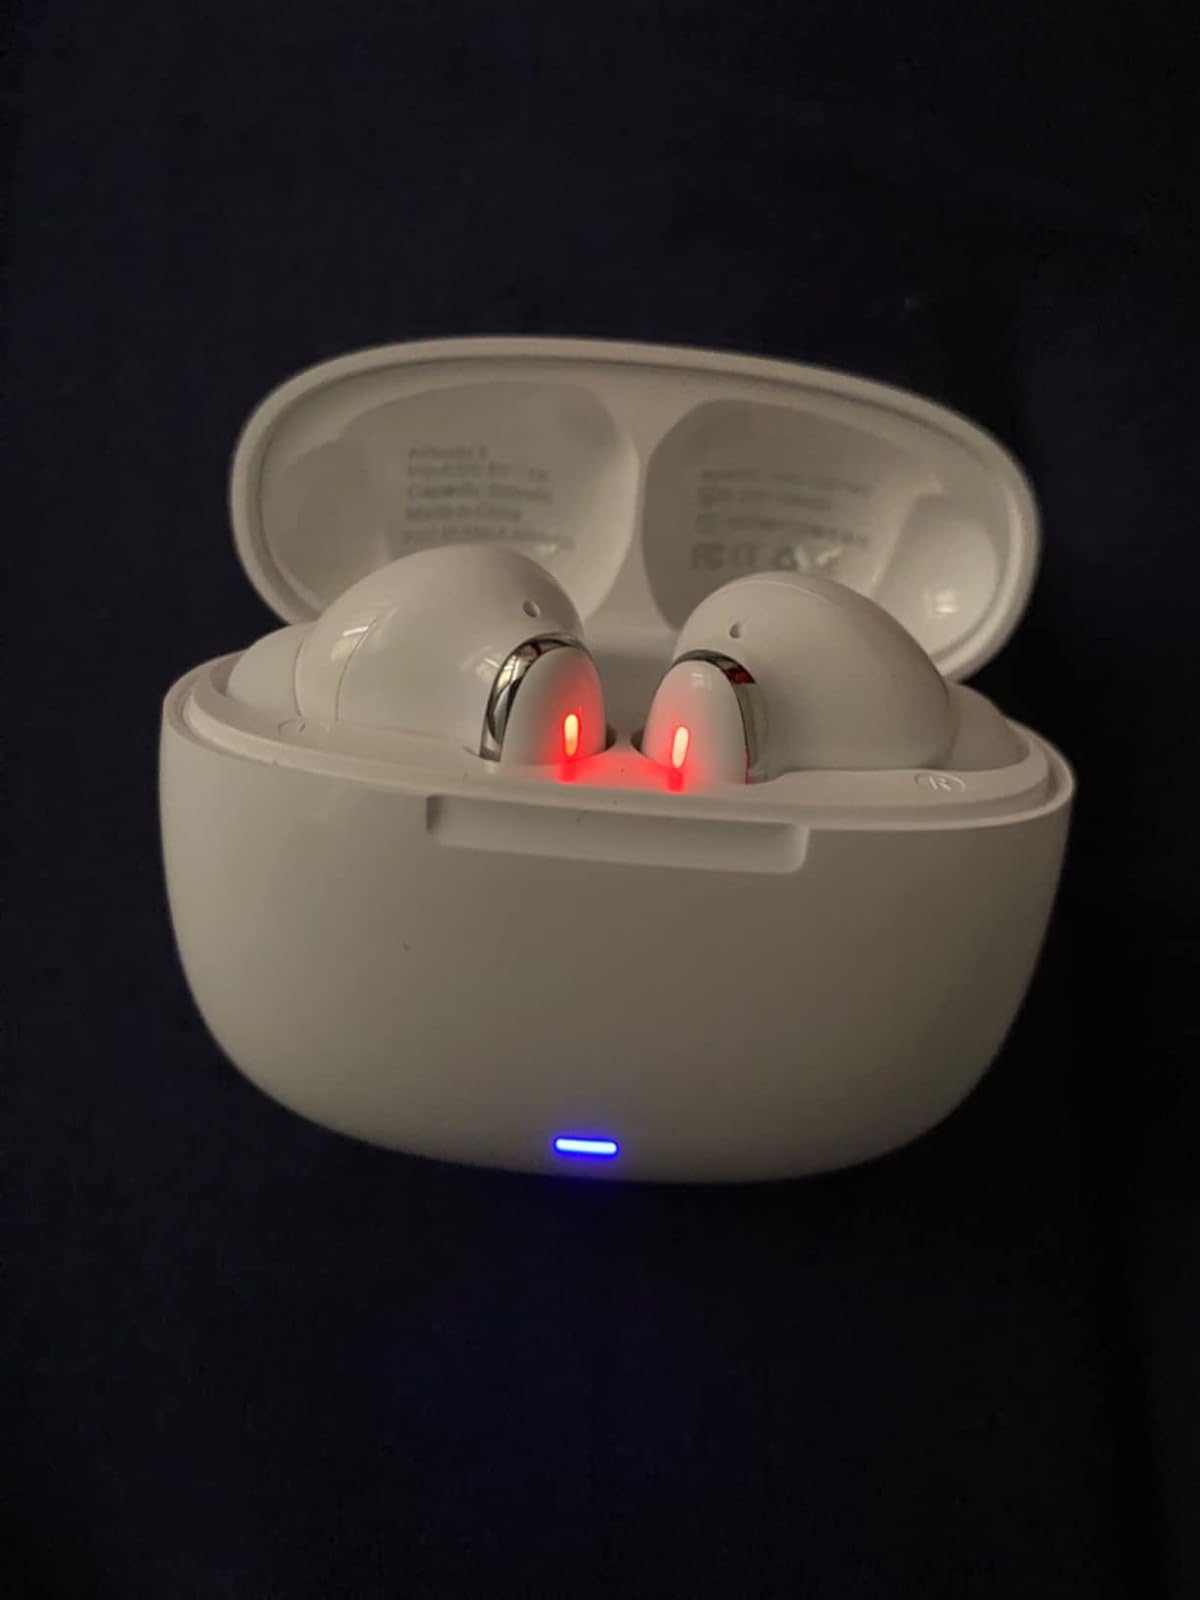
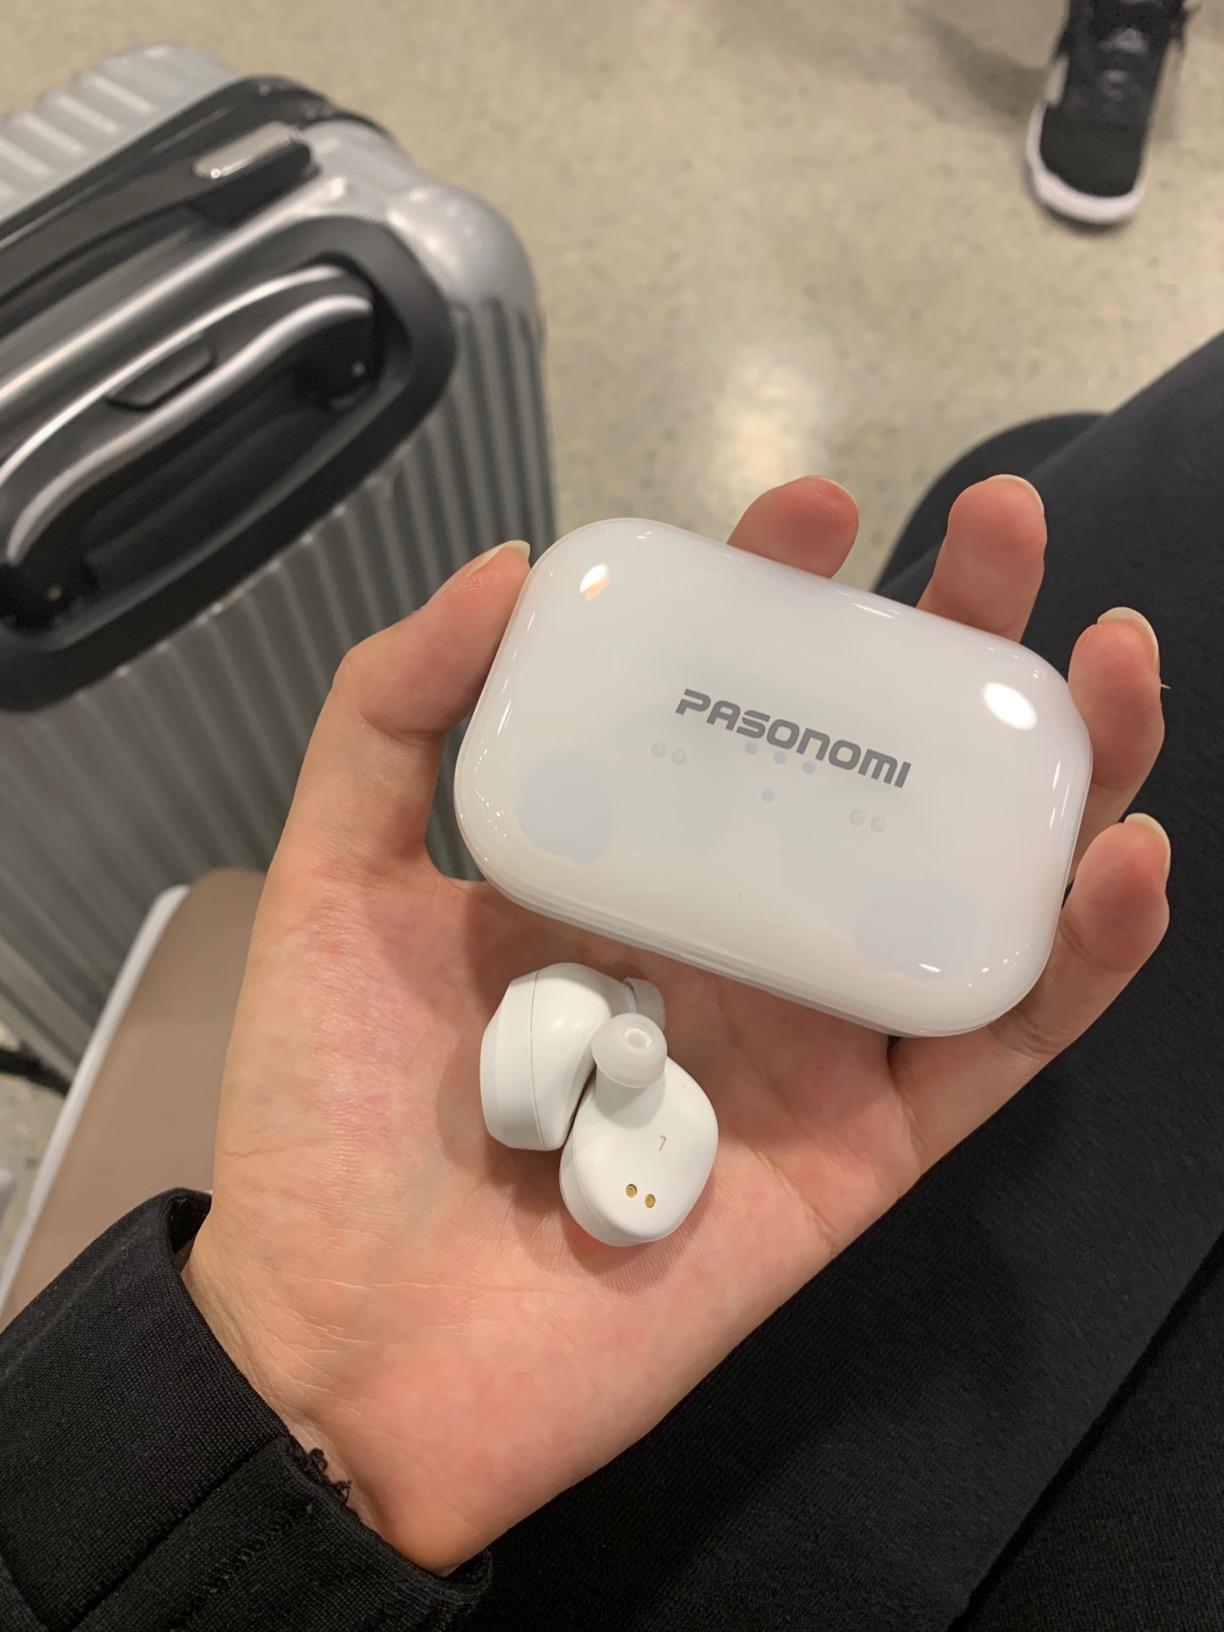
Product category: earbuds
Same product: no